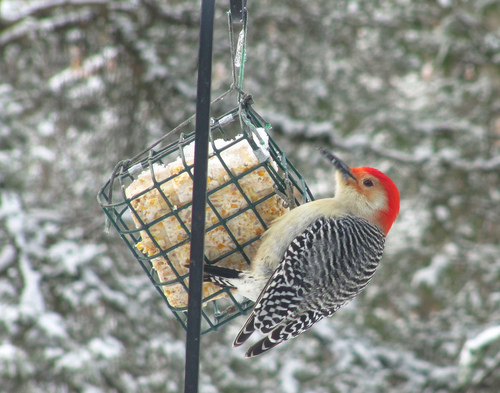
a small bird with black and white odd stripes on it's wings, a white belly, and a red crown.
this colorful bird has a white belly and breast, black and white wings with two white wingbars, and black tarsus and feet."
a bird with a white belly, a striped black and white back and wings, and red crown.
the bird has a red crown and a striped wingbar that is black and white.
this bird has a bright red crown, a spotted black and white wing, and a white breast.
this bird is white with black and red and has a long, pointy beak.
this bird is white with black and red and has a long, pointy beak.
this is white bird with black and white stripes on its wings and red coloring on its head with a thin beak.
a fascinating and beautiful bird with a bright red crown, zebra colored coverts & secondaries, and white breast.
a colorful bird with a head head, black and white wings with a white neck and belly.
Species: Red Bellied Woodpecker